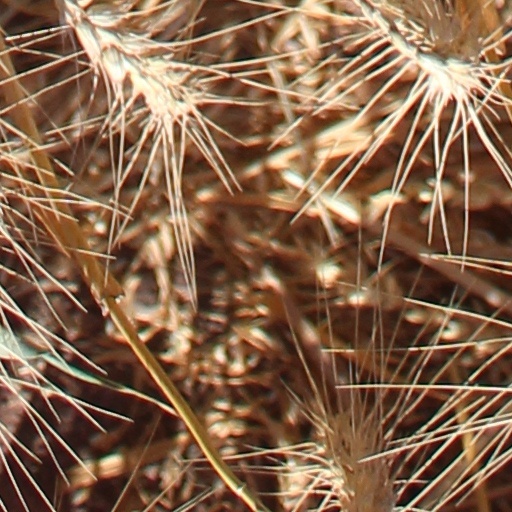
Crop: wheat